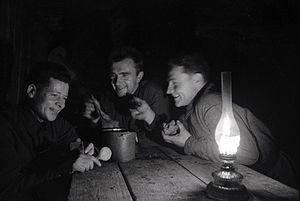
Piotr Bernstein est une photographe russe.